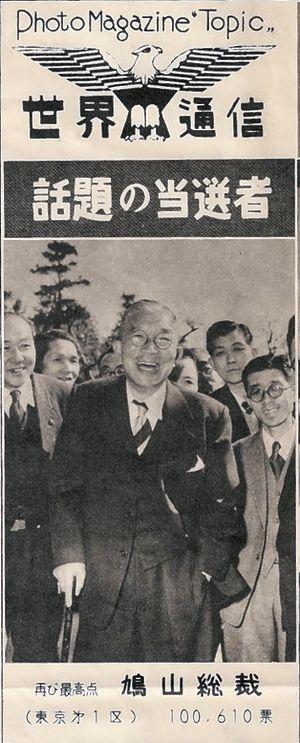
Ichirō Hatoyama est un homme d'État japonais. Il était 52ᵉ, 53ᵉ et 54ᵉ Premier ministre du Japon, respectivement du 10 décembre 1954 au 19 mars 1955, du 19 mars 1955 au 22 novembre 1955 et du 22 novembre 1955 au 23 décembre 1956. Issu d'une famille présente sur la scène politique japonaise depuis 1892, il est l'une des principales figures de l'après-guerre, dans les années 1950 tout particulièrement. D'abord rival au sein de la droite conservatrice libérale de Shigeru Yoshida, il a participé avec ce dernier à la création du Parti libéral-démocrate dont il a été le premier président de 1955 à 1956.